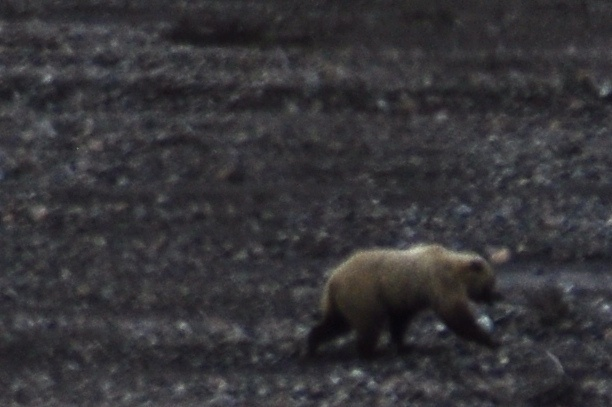
A bear walking around on a rock filled ground.
A young bear rumbles and lumbers across the field.
A bear hunting for food in the woods by itself
A large brown grizzly bear is running
A large brown bear walking across a dirt field.